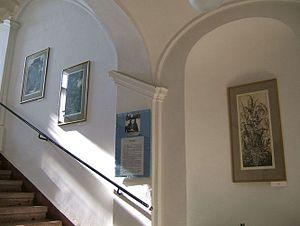
L'abbaye Saint-Michel de Csorna est une abbaye de l'ordre des Prémontrés située à Csorna en Hongrie occidentale.